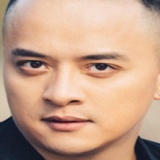
ca sĩ Cao Thái Sơn